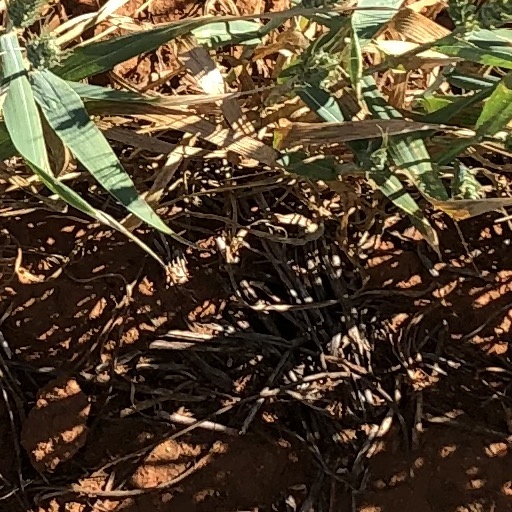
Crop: wheat